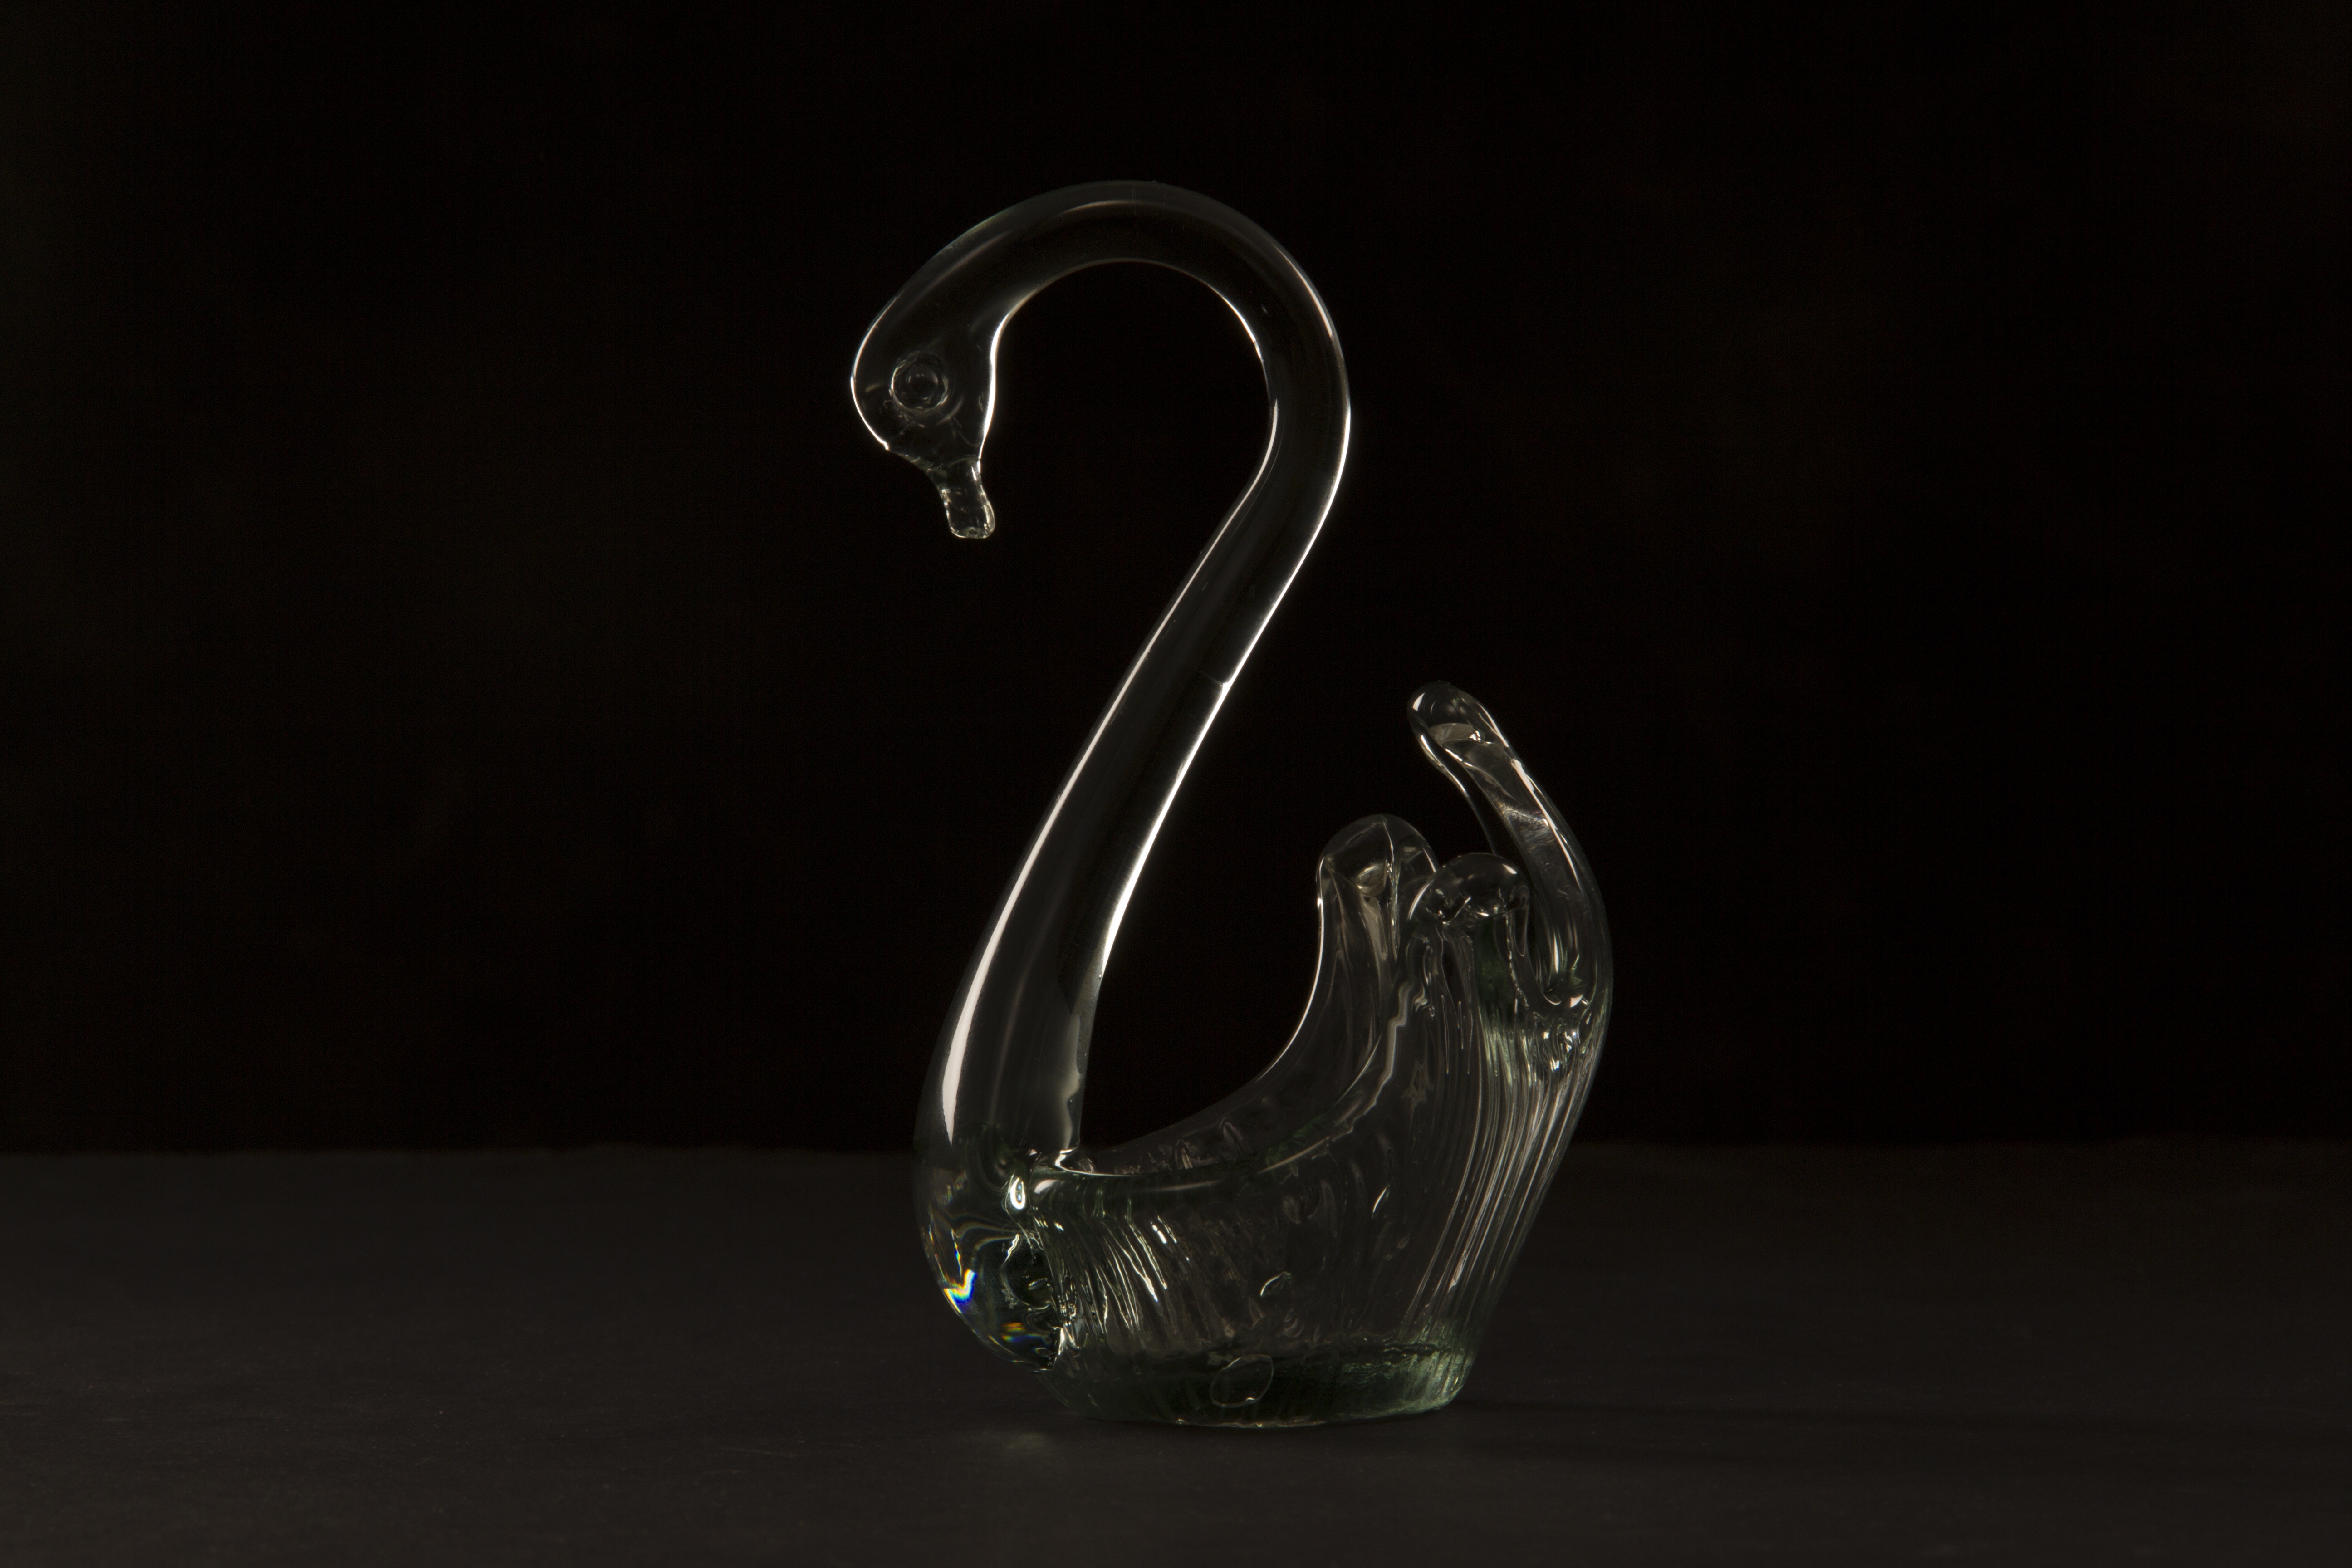
bird, spiral, glass, number, dark, decoration, lighting, material, jewellery, swan, tap, silver, earrings, black background, fashion accessory